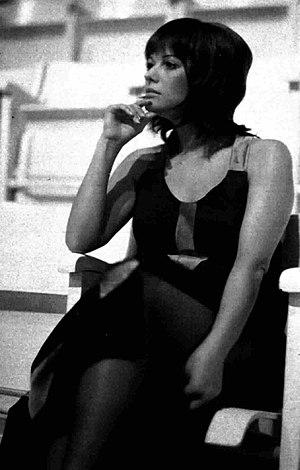
Claudia Cardinale [klodja kaʁdinal], est une actrice et mannequin italienne francophone, née le 15 avril 1938 à Tunis.